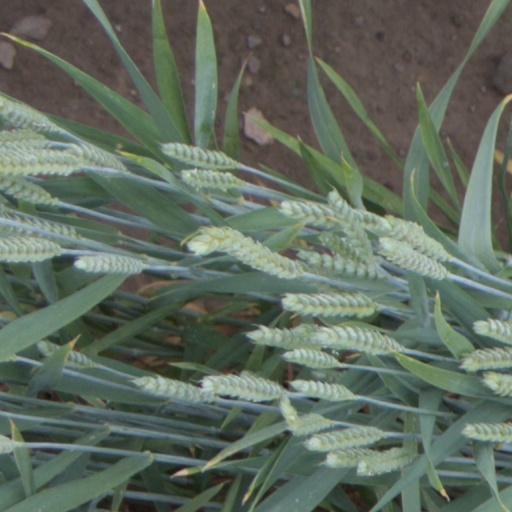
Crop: wheat